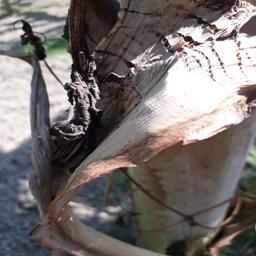
Label: BACTERIAL SOFT ROT